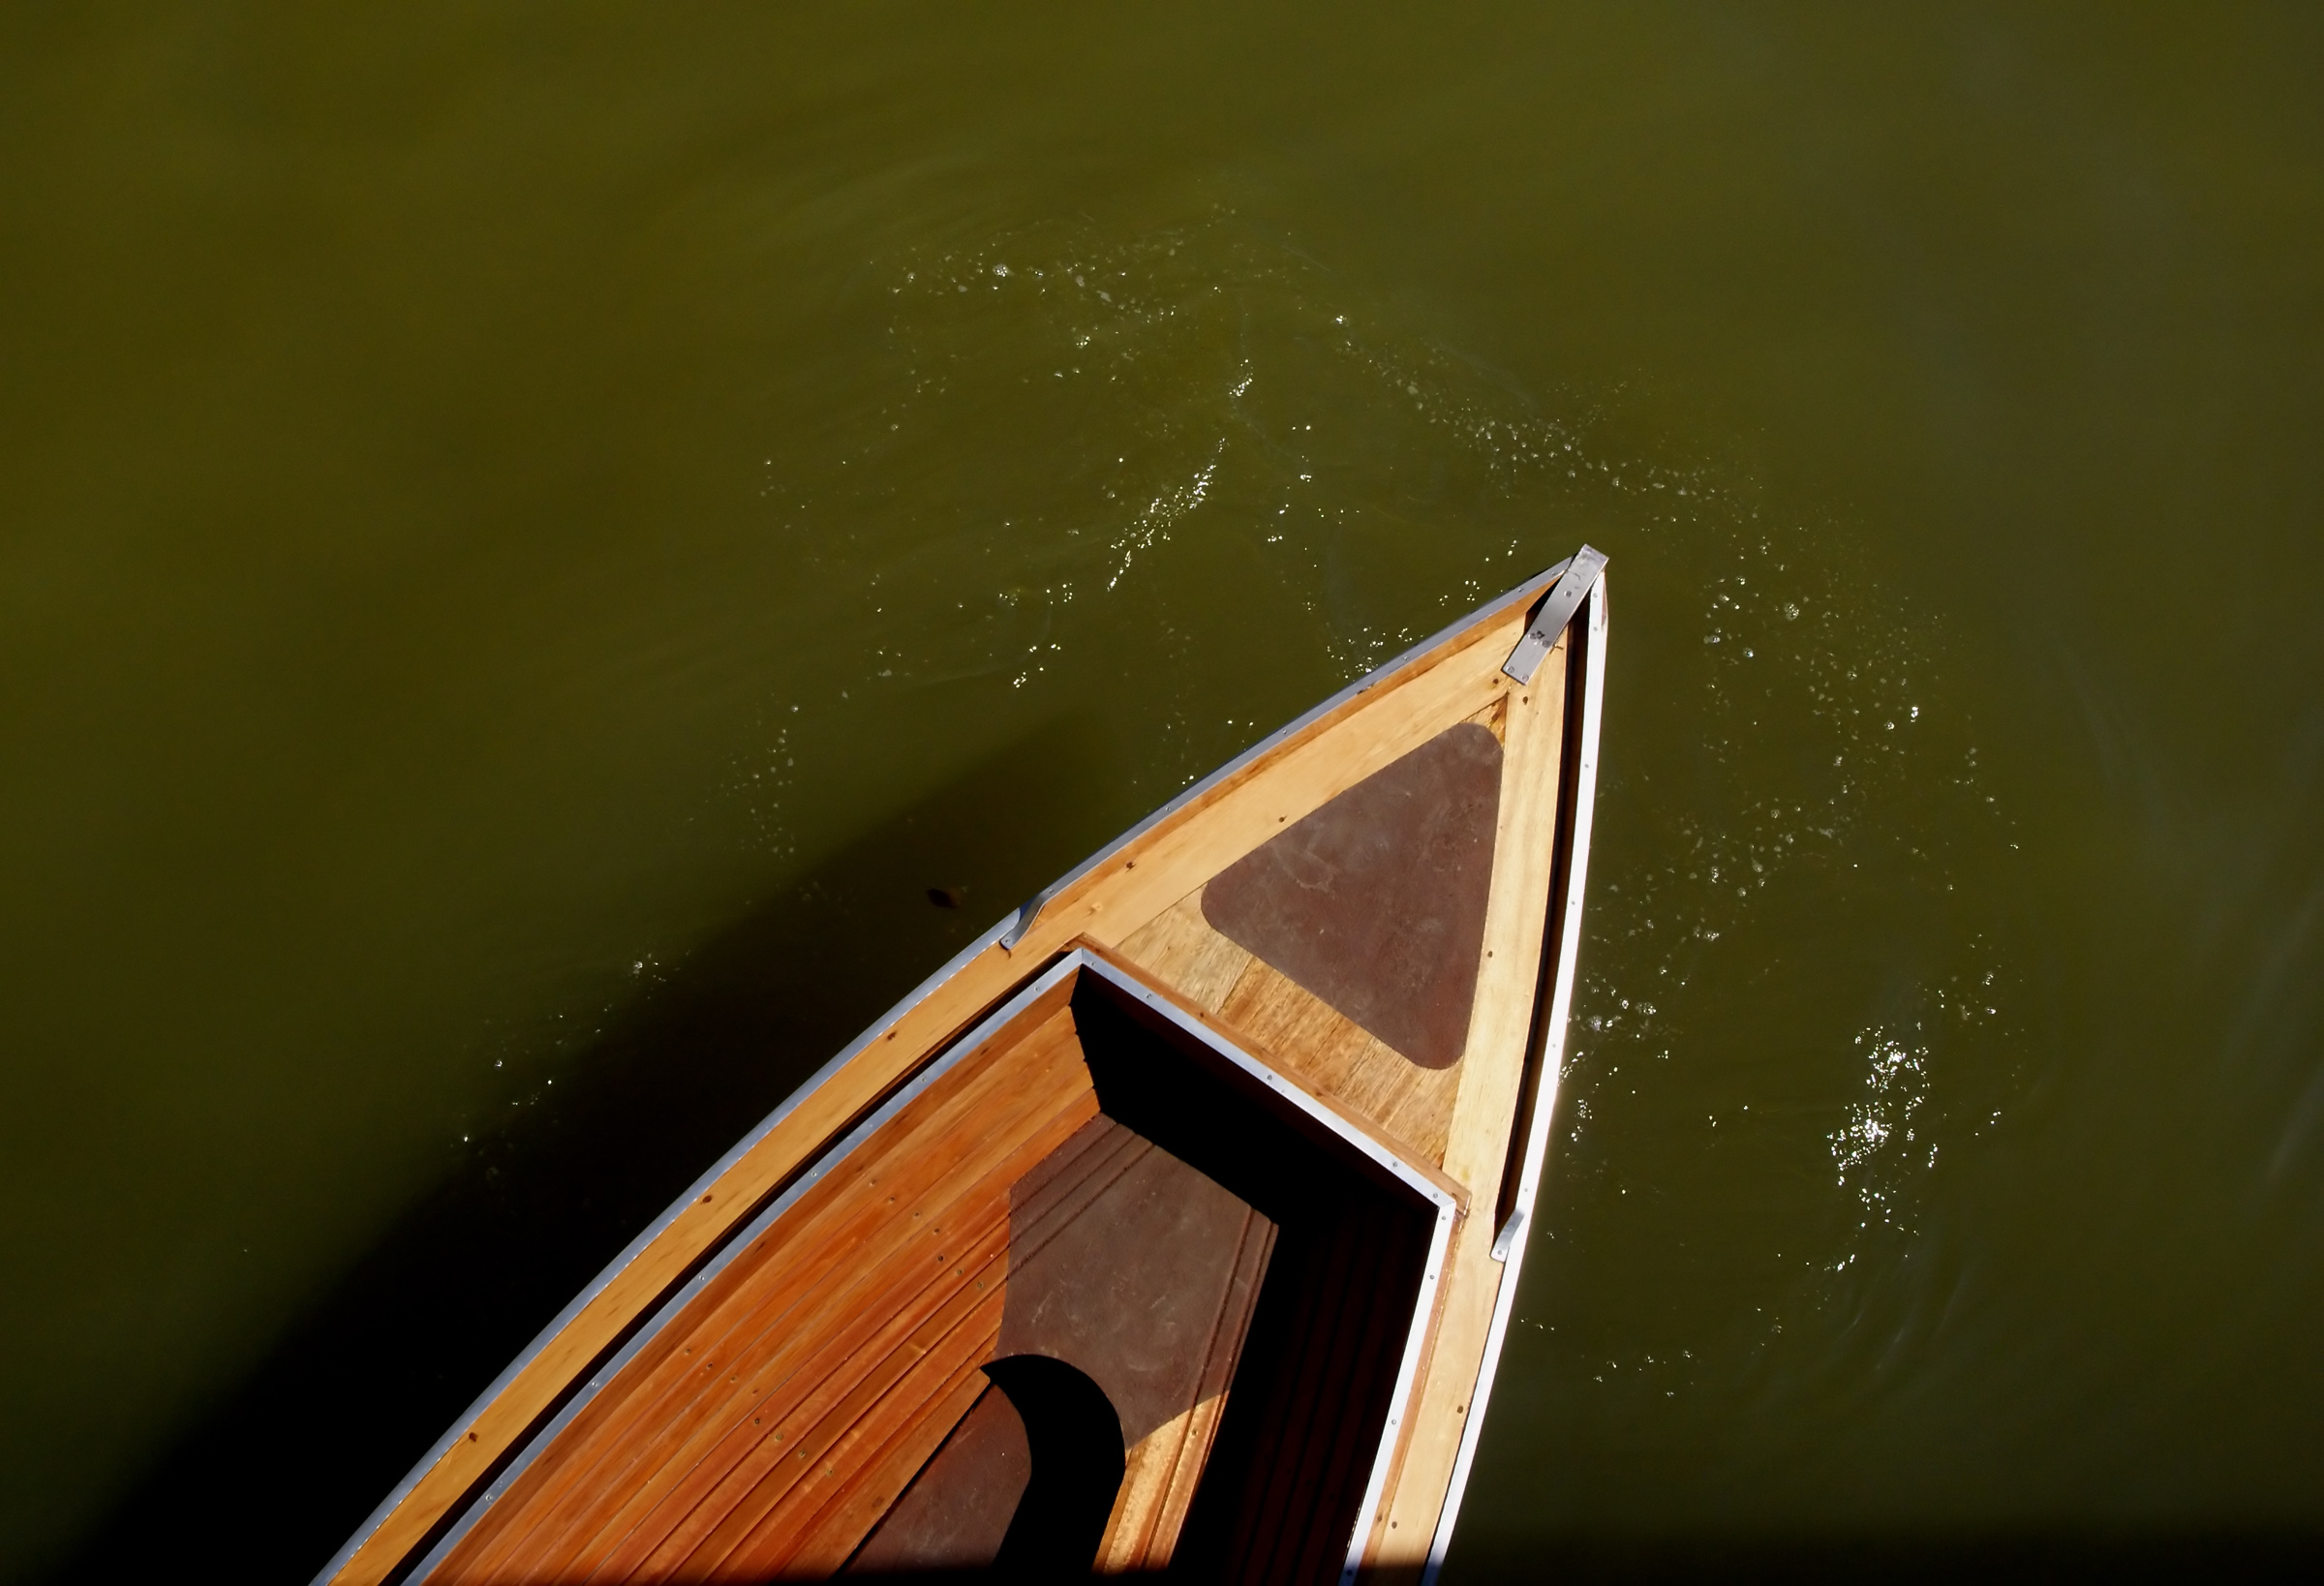
water, wing, light, boat, sunlight, leaf, wave, green, reflection, vehicle, color, surfboard, close up, brunei, kampongayer, bandarseribegawan, watervillagebrunei, macro photography, string instrument, surfing equipment and supplies